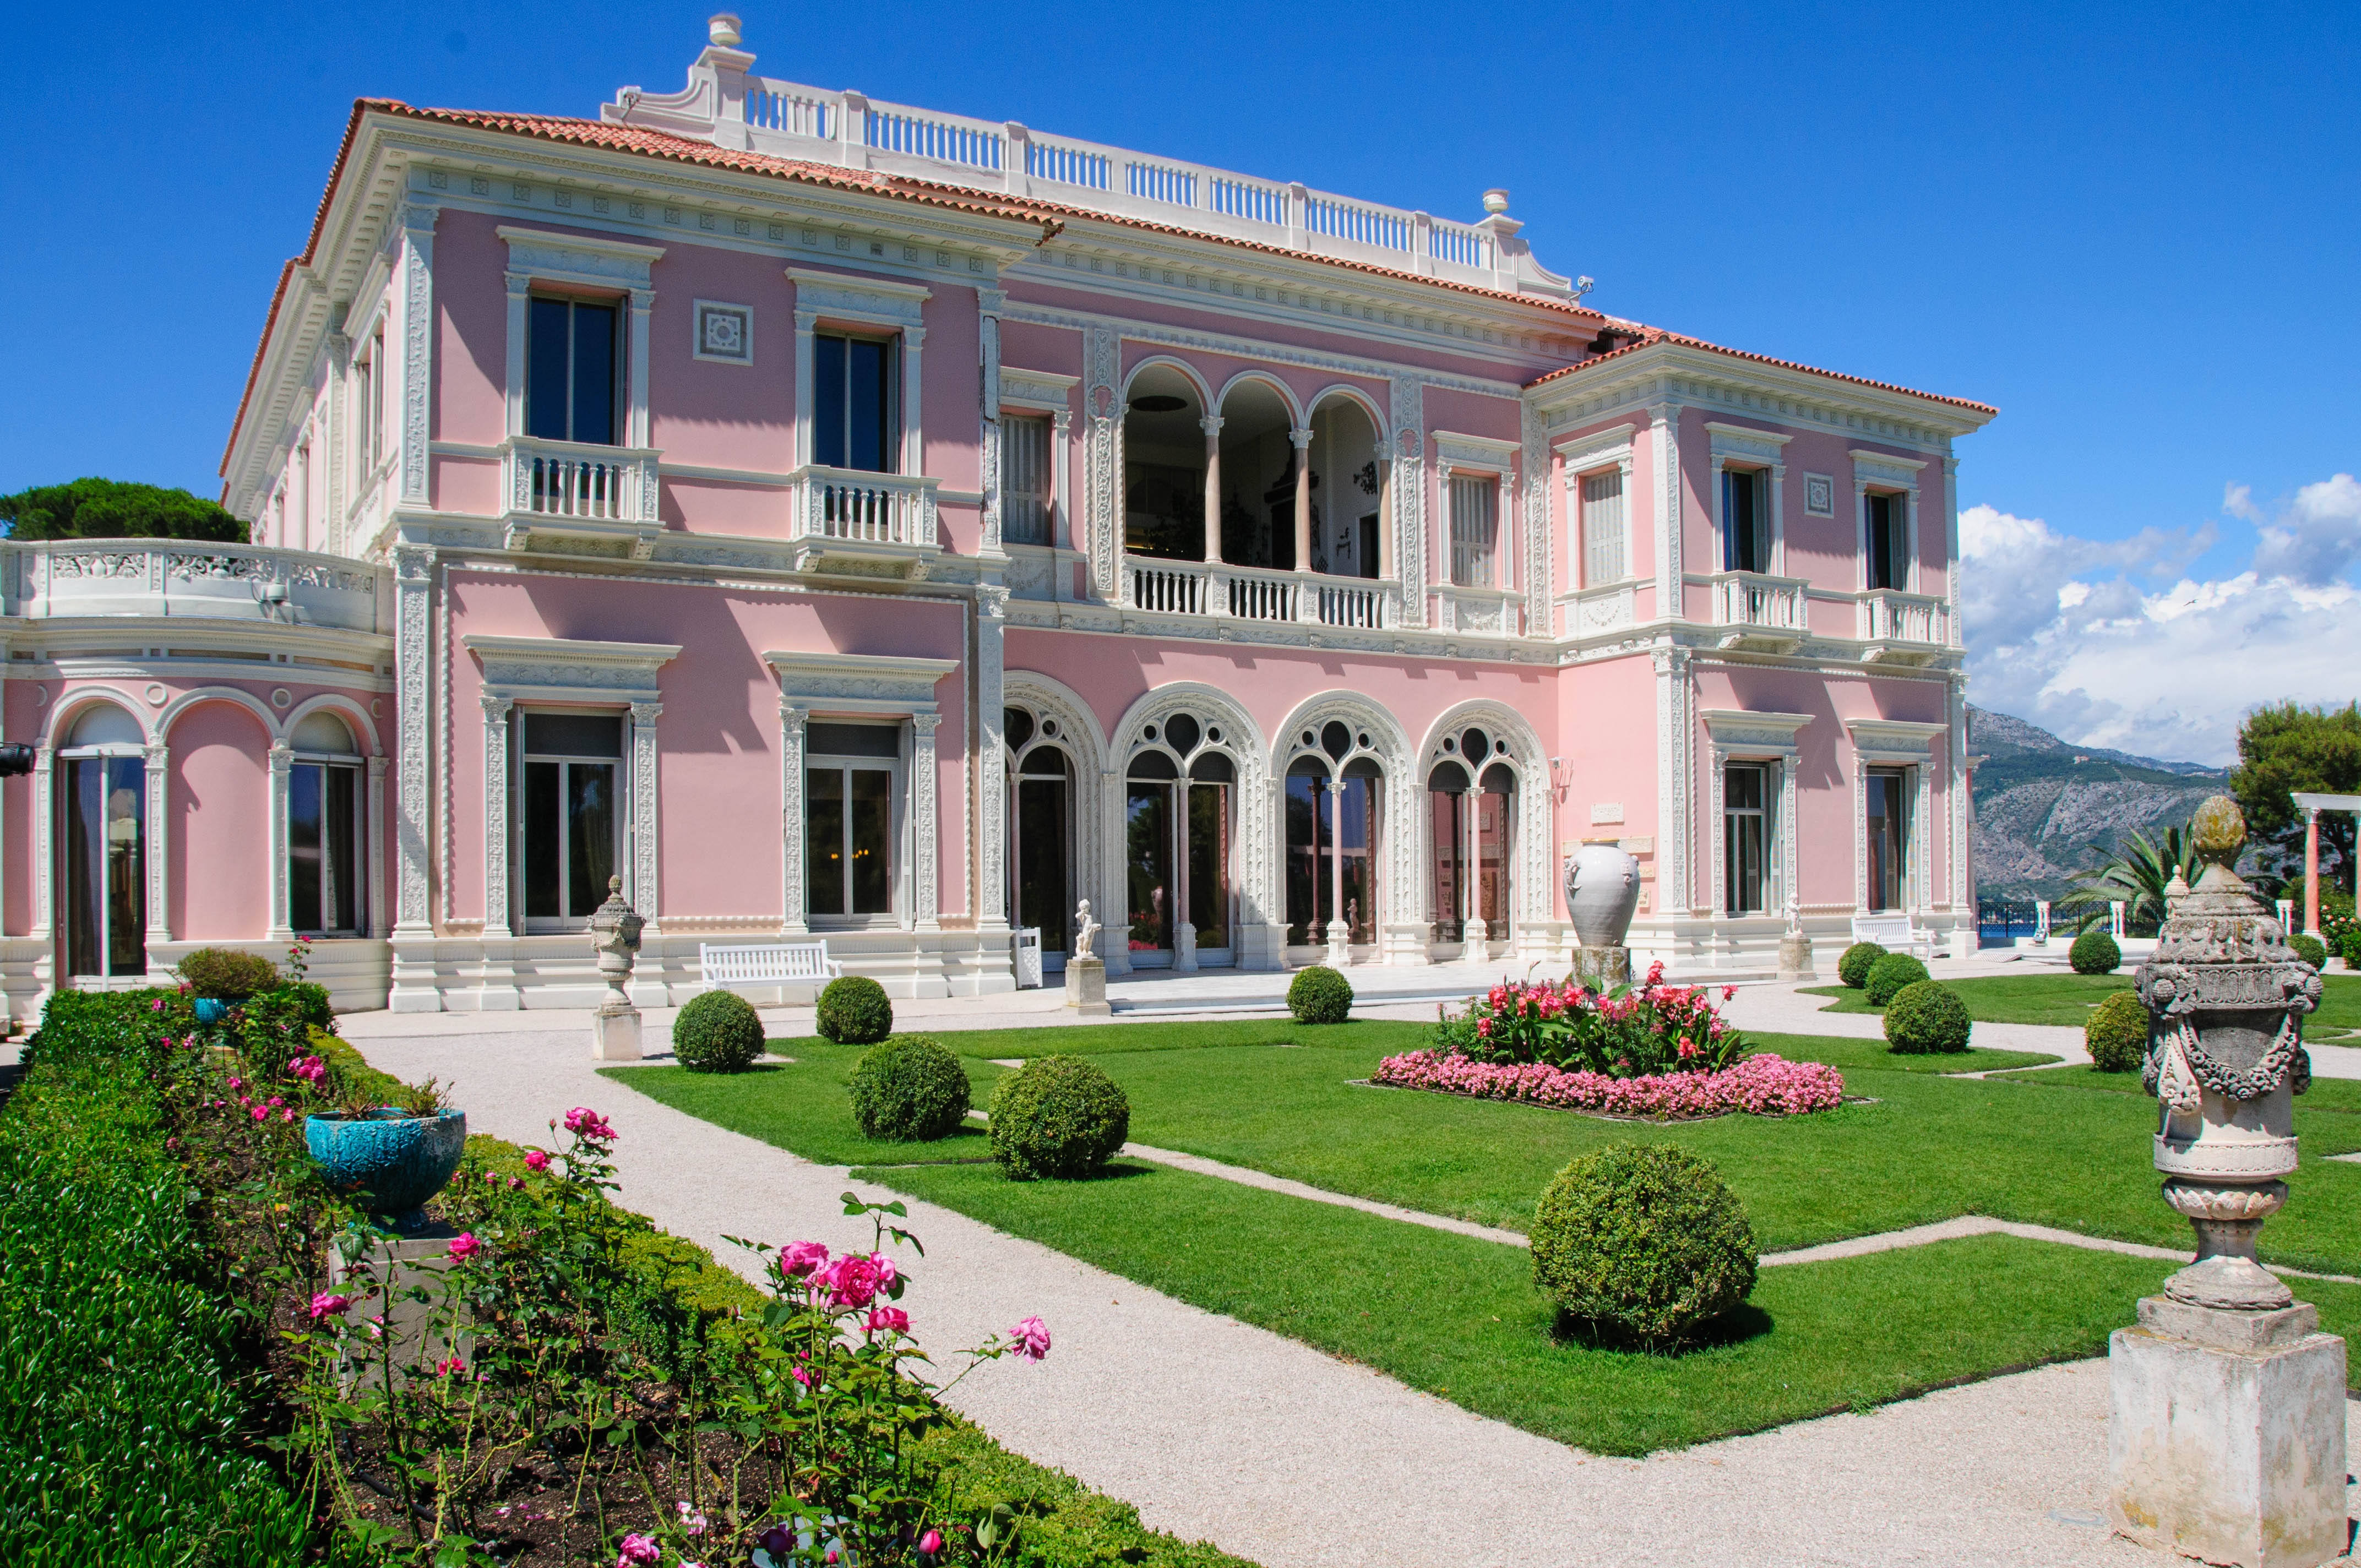
villa, mansion, house, building, palace, home, france, park, facade, property, garden, courtyard, estate, rothschild, manor house, real estate, stately home, residential area, ephrussi, saint jean cap ferrat